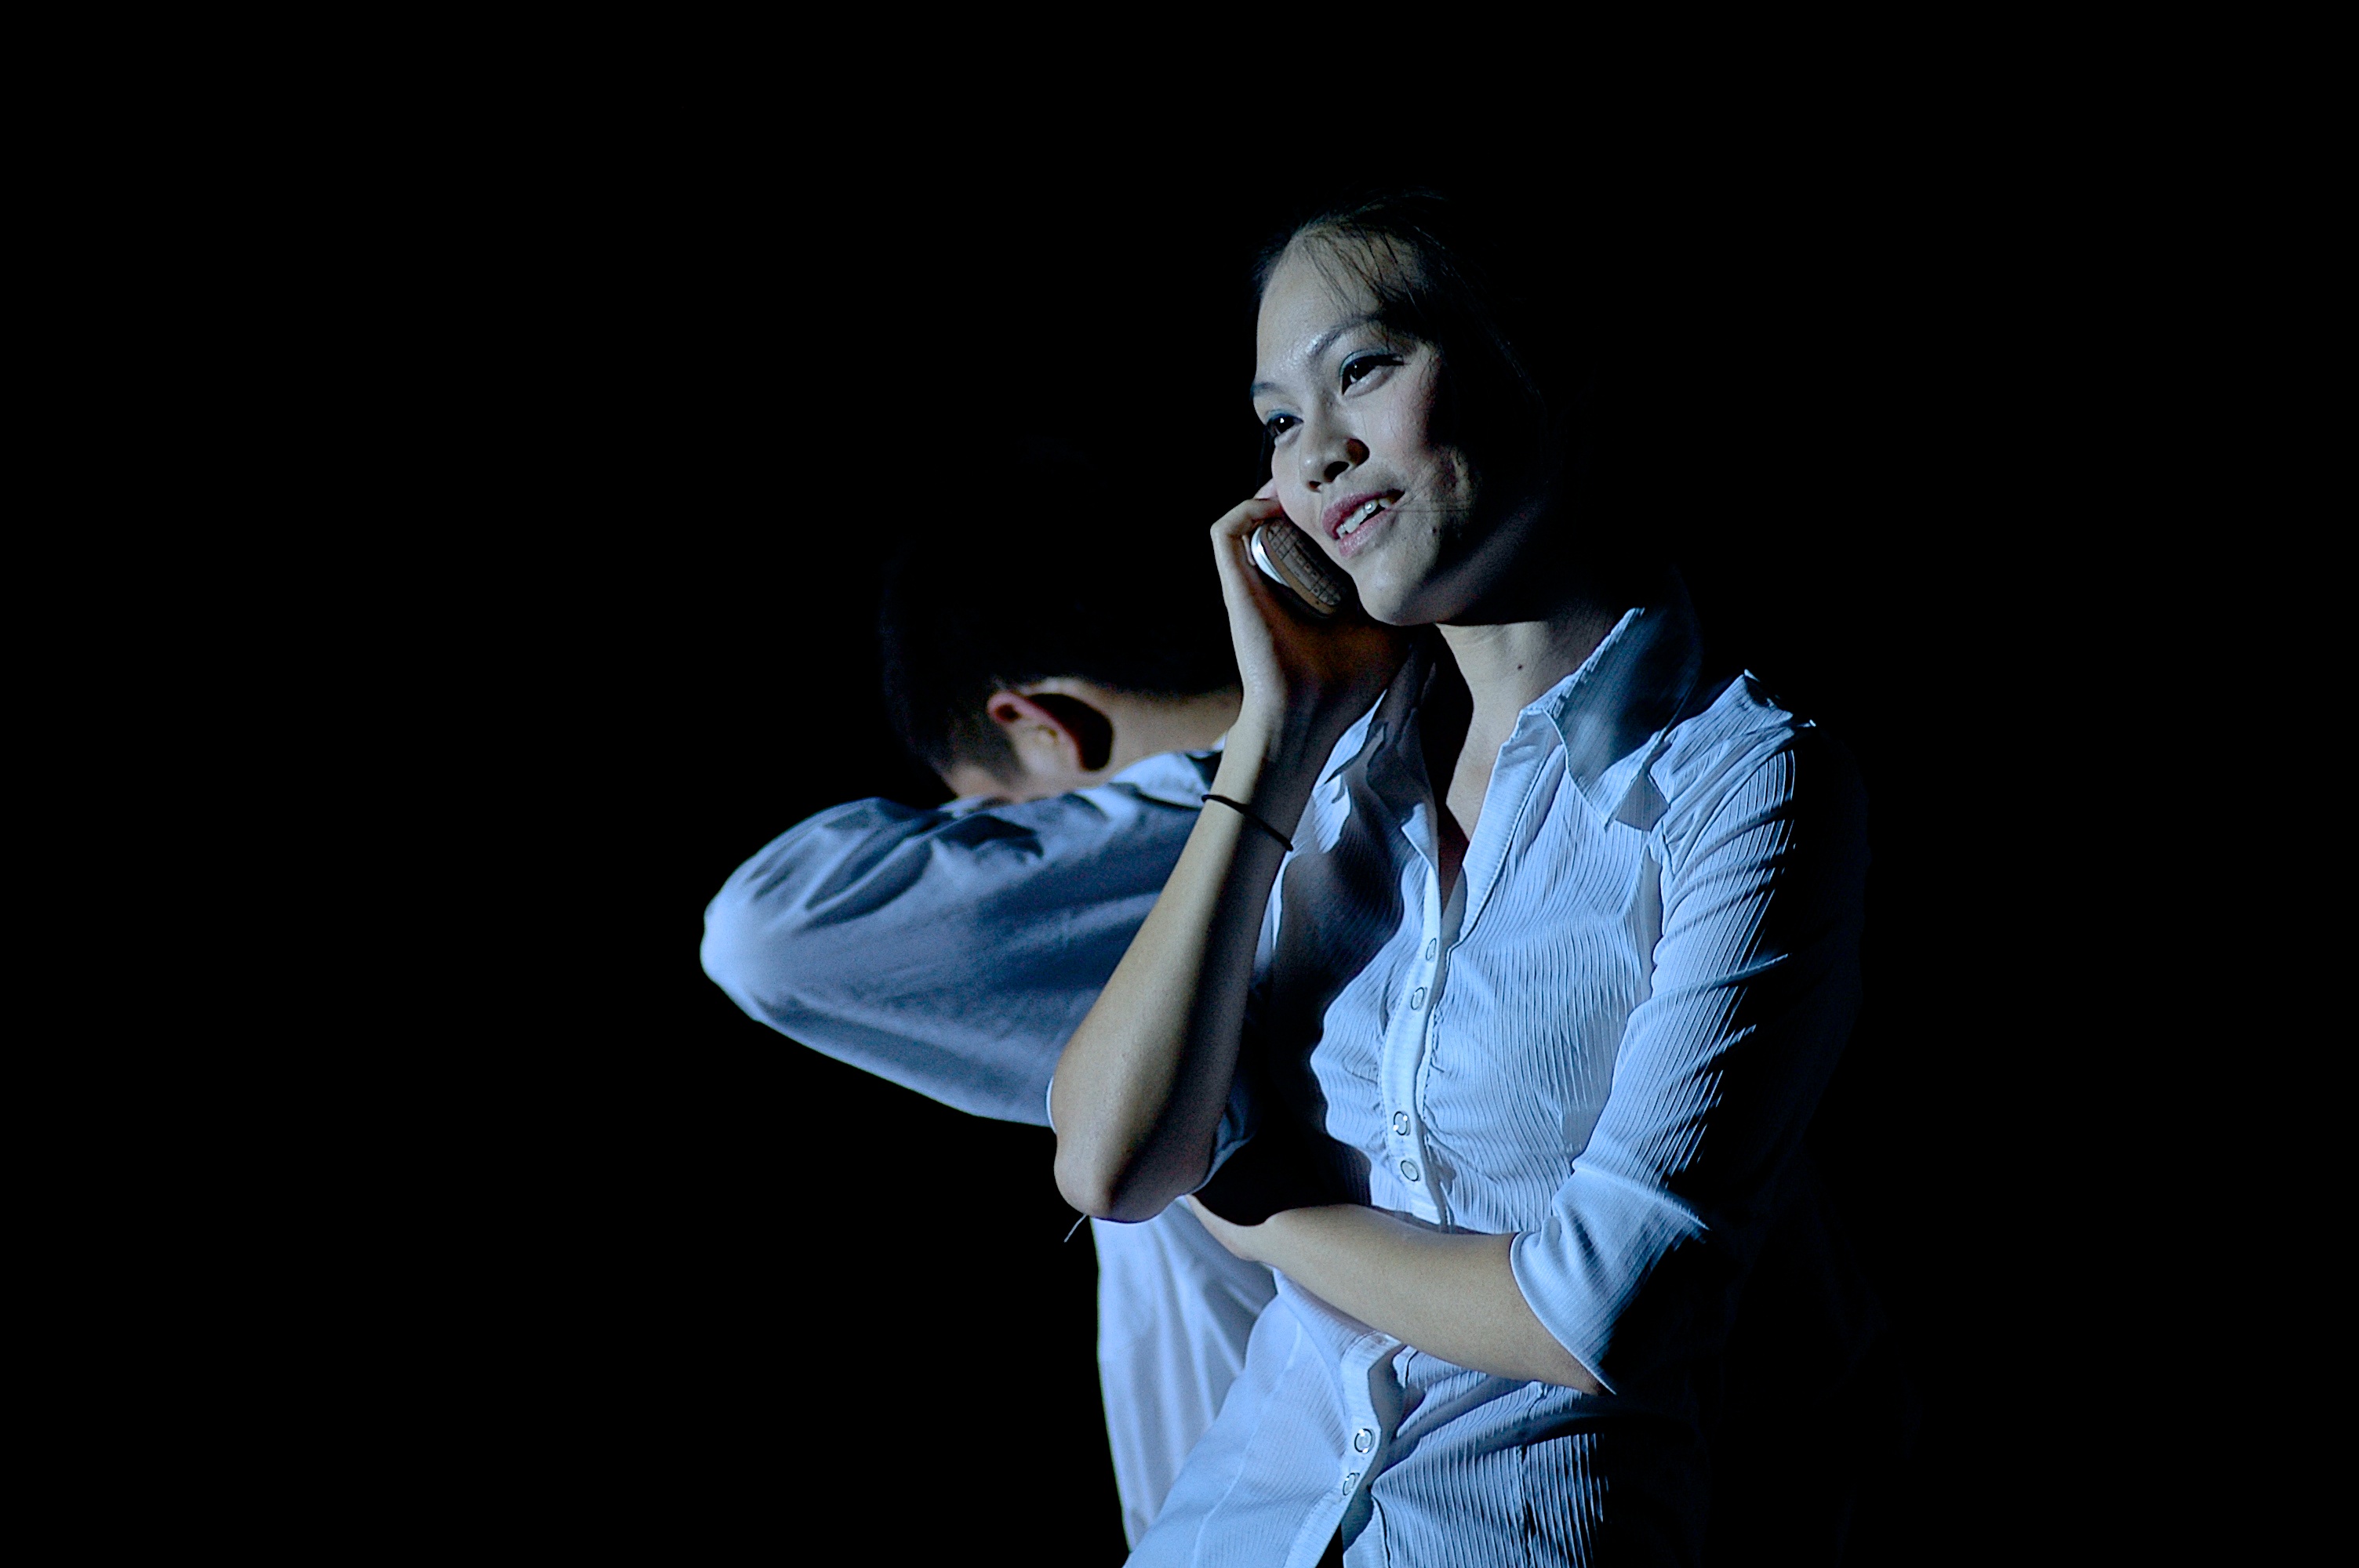
night, play, band, student, darkness, stage, performance, university, singing, collage, china, guangzhou, entertainment, performing arts